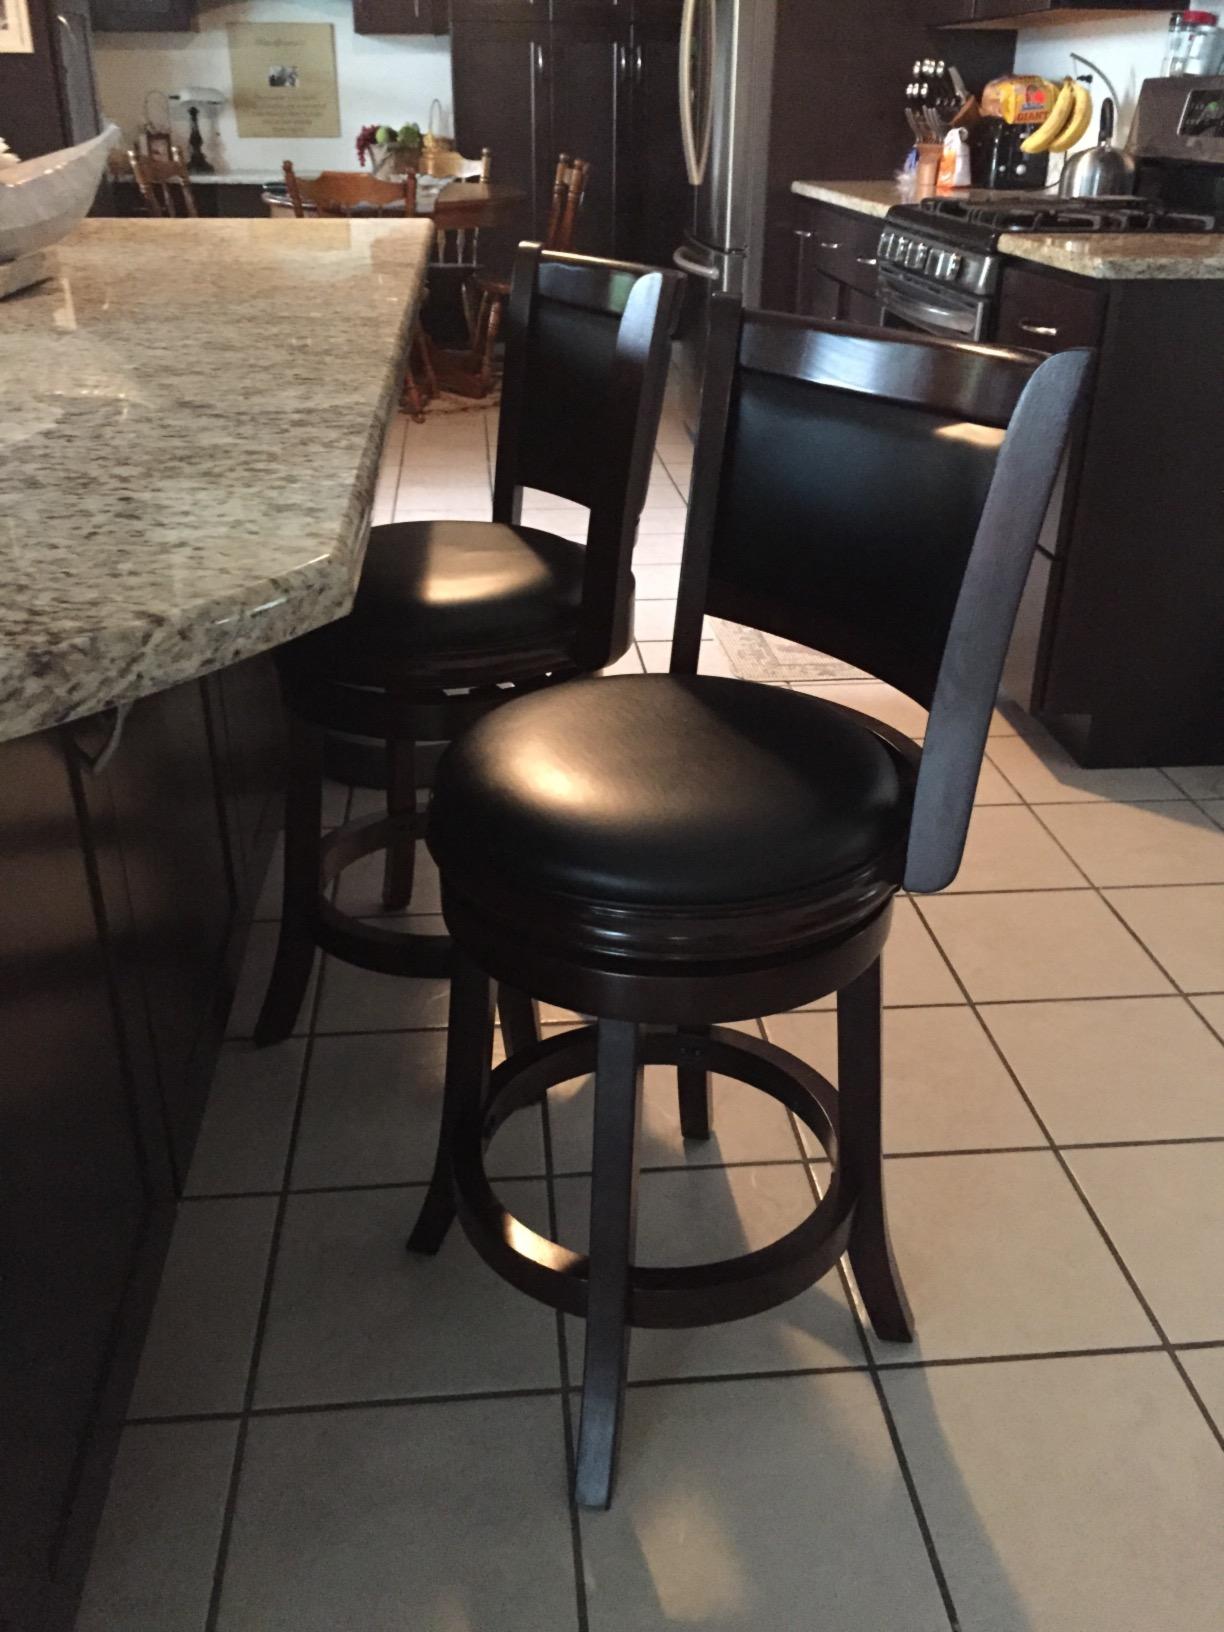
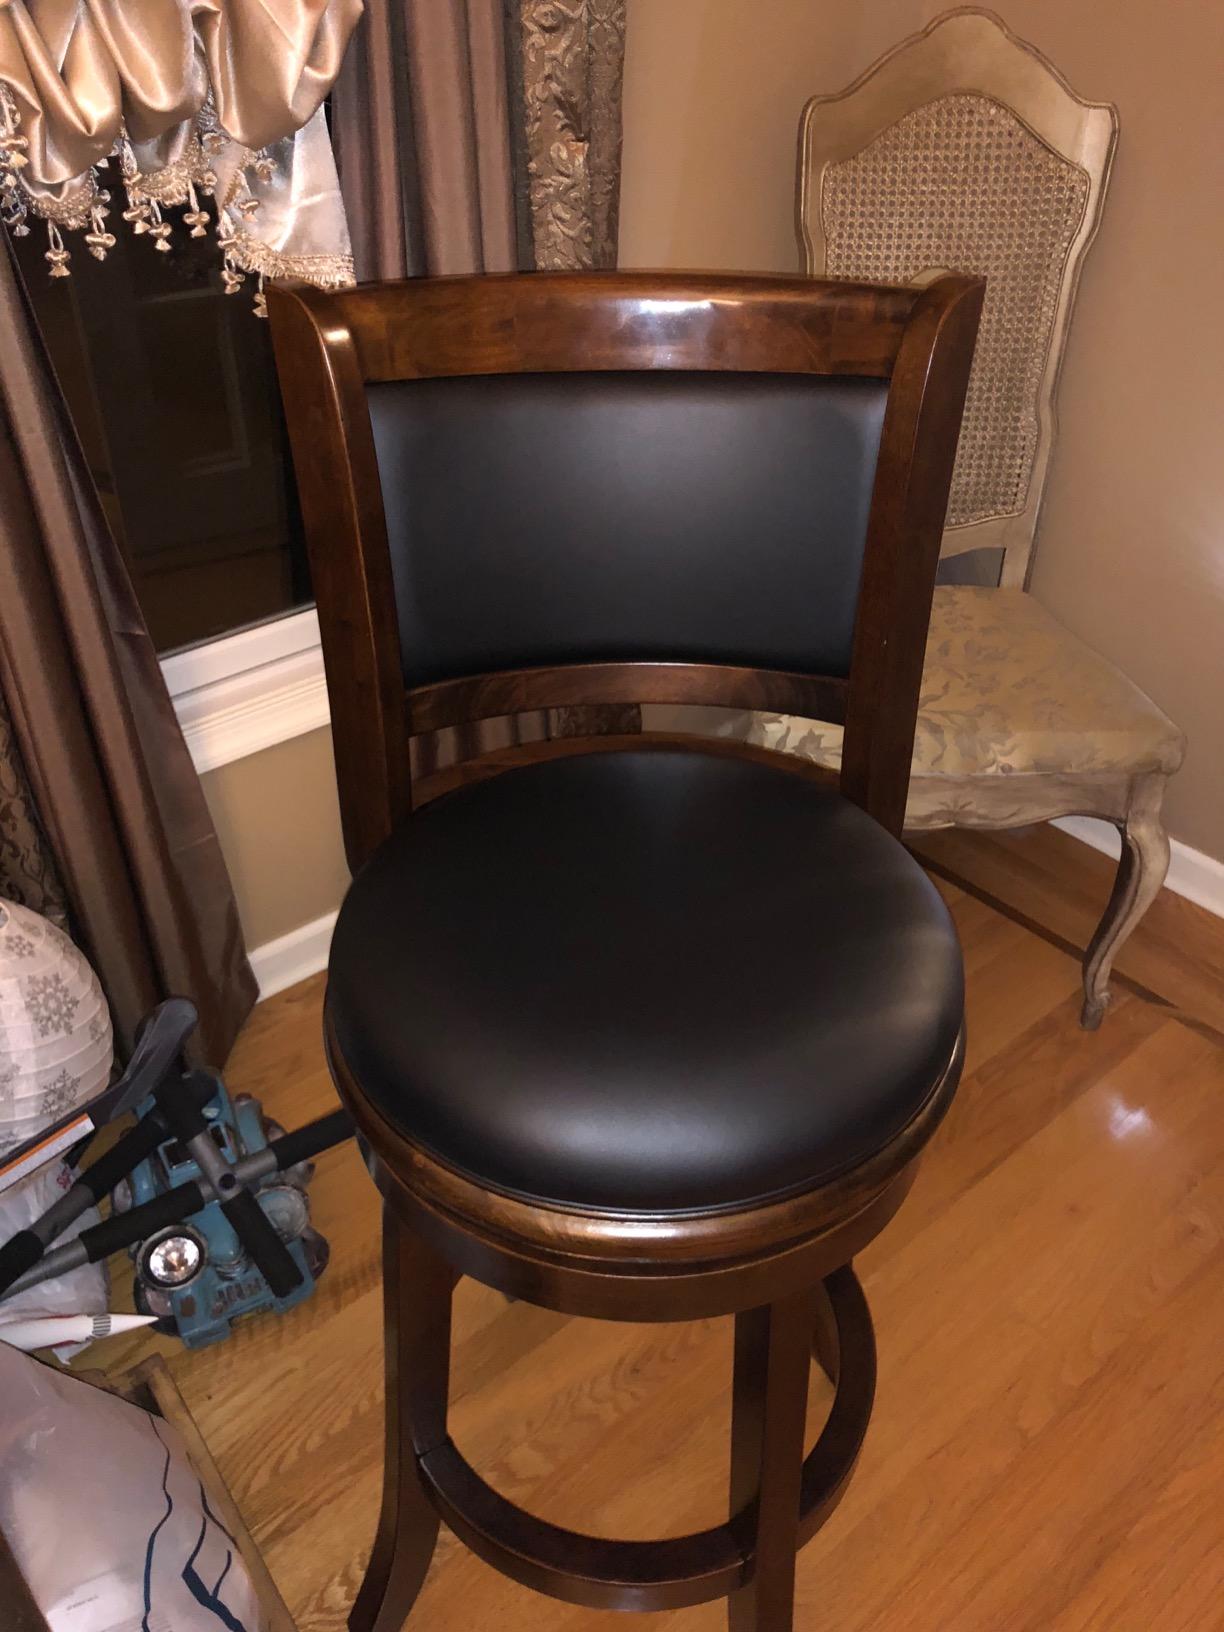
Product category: stool
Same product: no